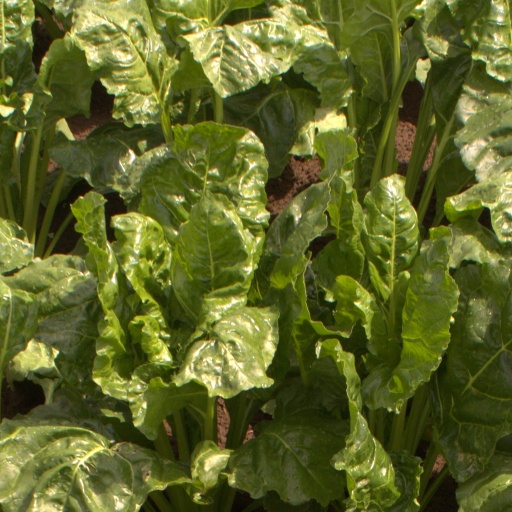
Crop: sugar beet